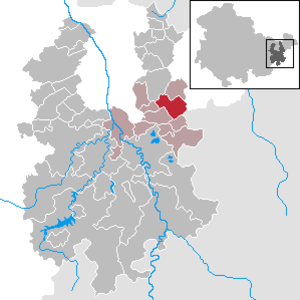
Rückersdorf est une commune rurale de Thuringe, située dans l'arrondissement de Greiz. Elle fait partie de la 'Communauté d'administration Ländereck.